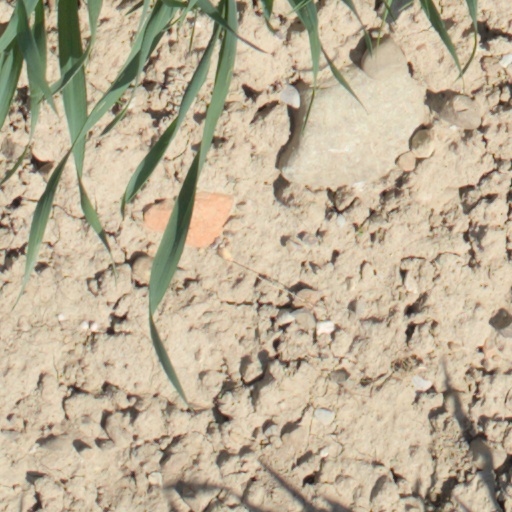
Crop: wheat